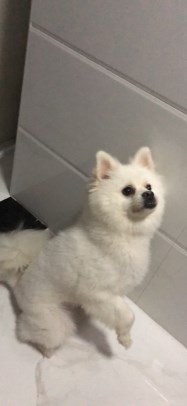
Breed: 1936-n000005-Pomeranian